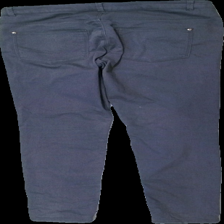
View: back
Type: Jeans
Category: Ladies
Brand: H&M
Colors: Grey
Material: 79% bomull 21% polyester
Cut: Tight
Size: 42
Season: All
Stains: Minor
Damage: smuts fläckar
Damage location: bottom left
Damage 2: smuts fläckar
Damage 2 location: bottom right
Damage 3: smuts fläck
Damage 3 location: middle right
Price range: <50
Recommended usage: Export
Description: gråa jeans